Tautira

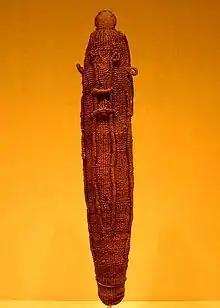
A depiction of the god figure 'Oro whose temple in Tautira was destroyed by Pōmare II.

The Feʻi, similar to a red banana, is found here and has to be cooked, as the red skin cover in its raw state an inedible pulp.